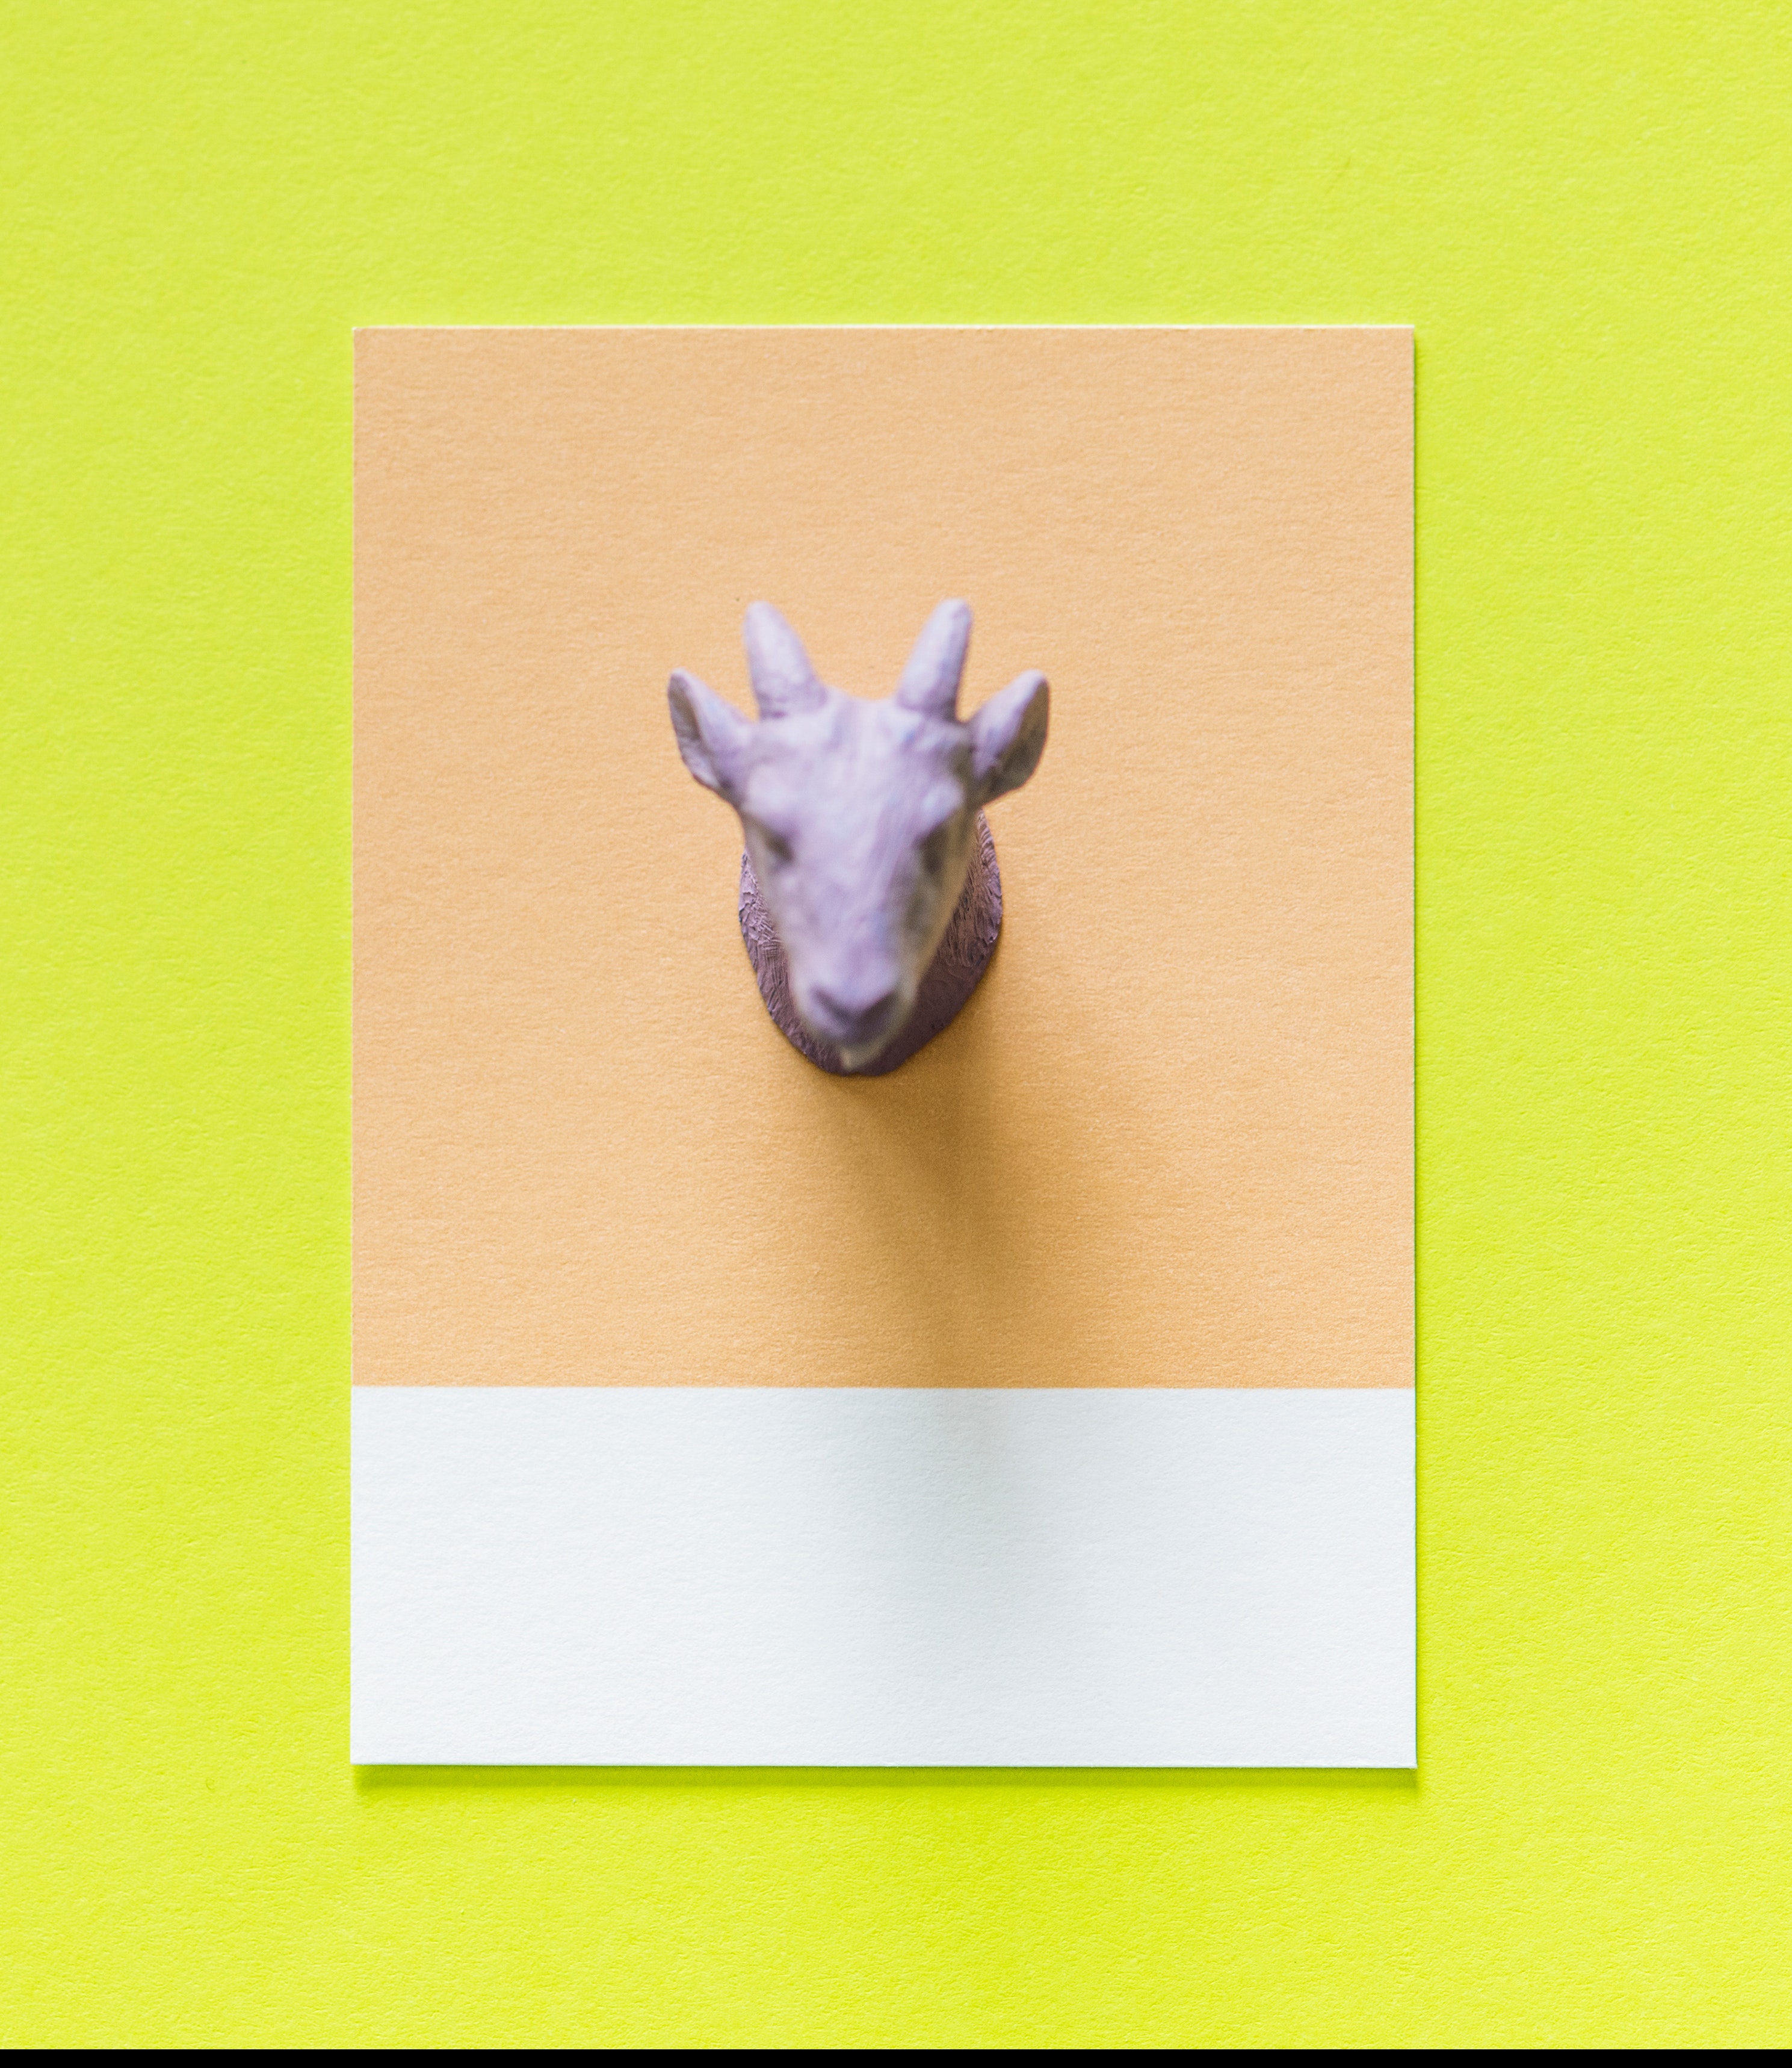
yellow, giraffe, paper, giraffidae, picture frame, paper product, font, rectangle